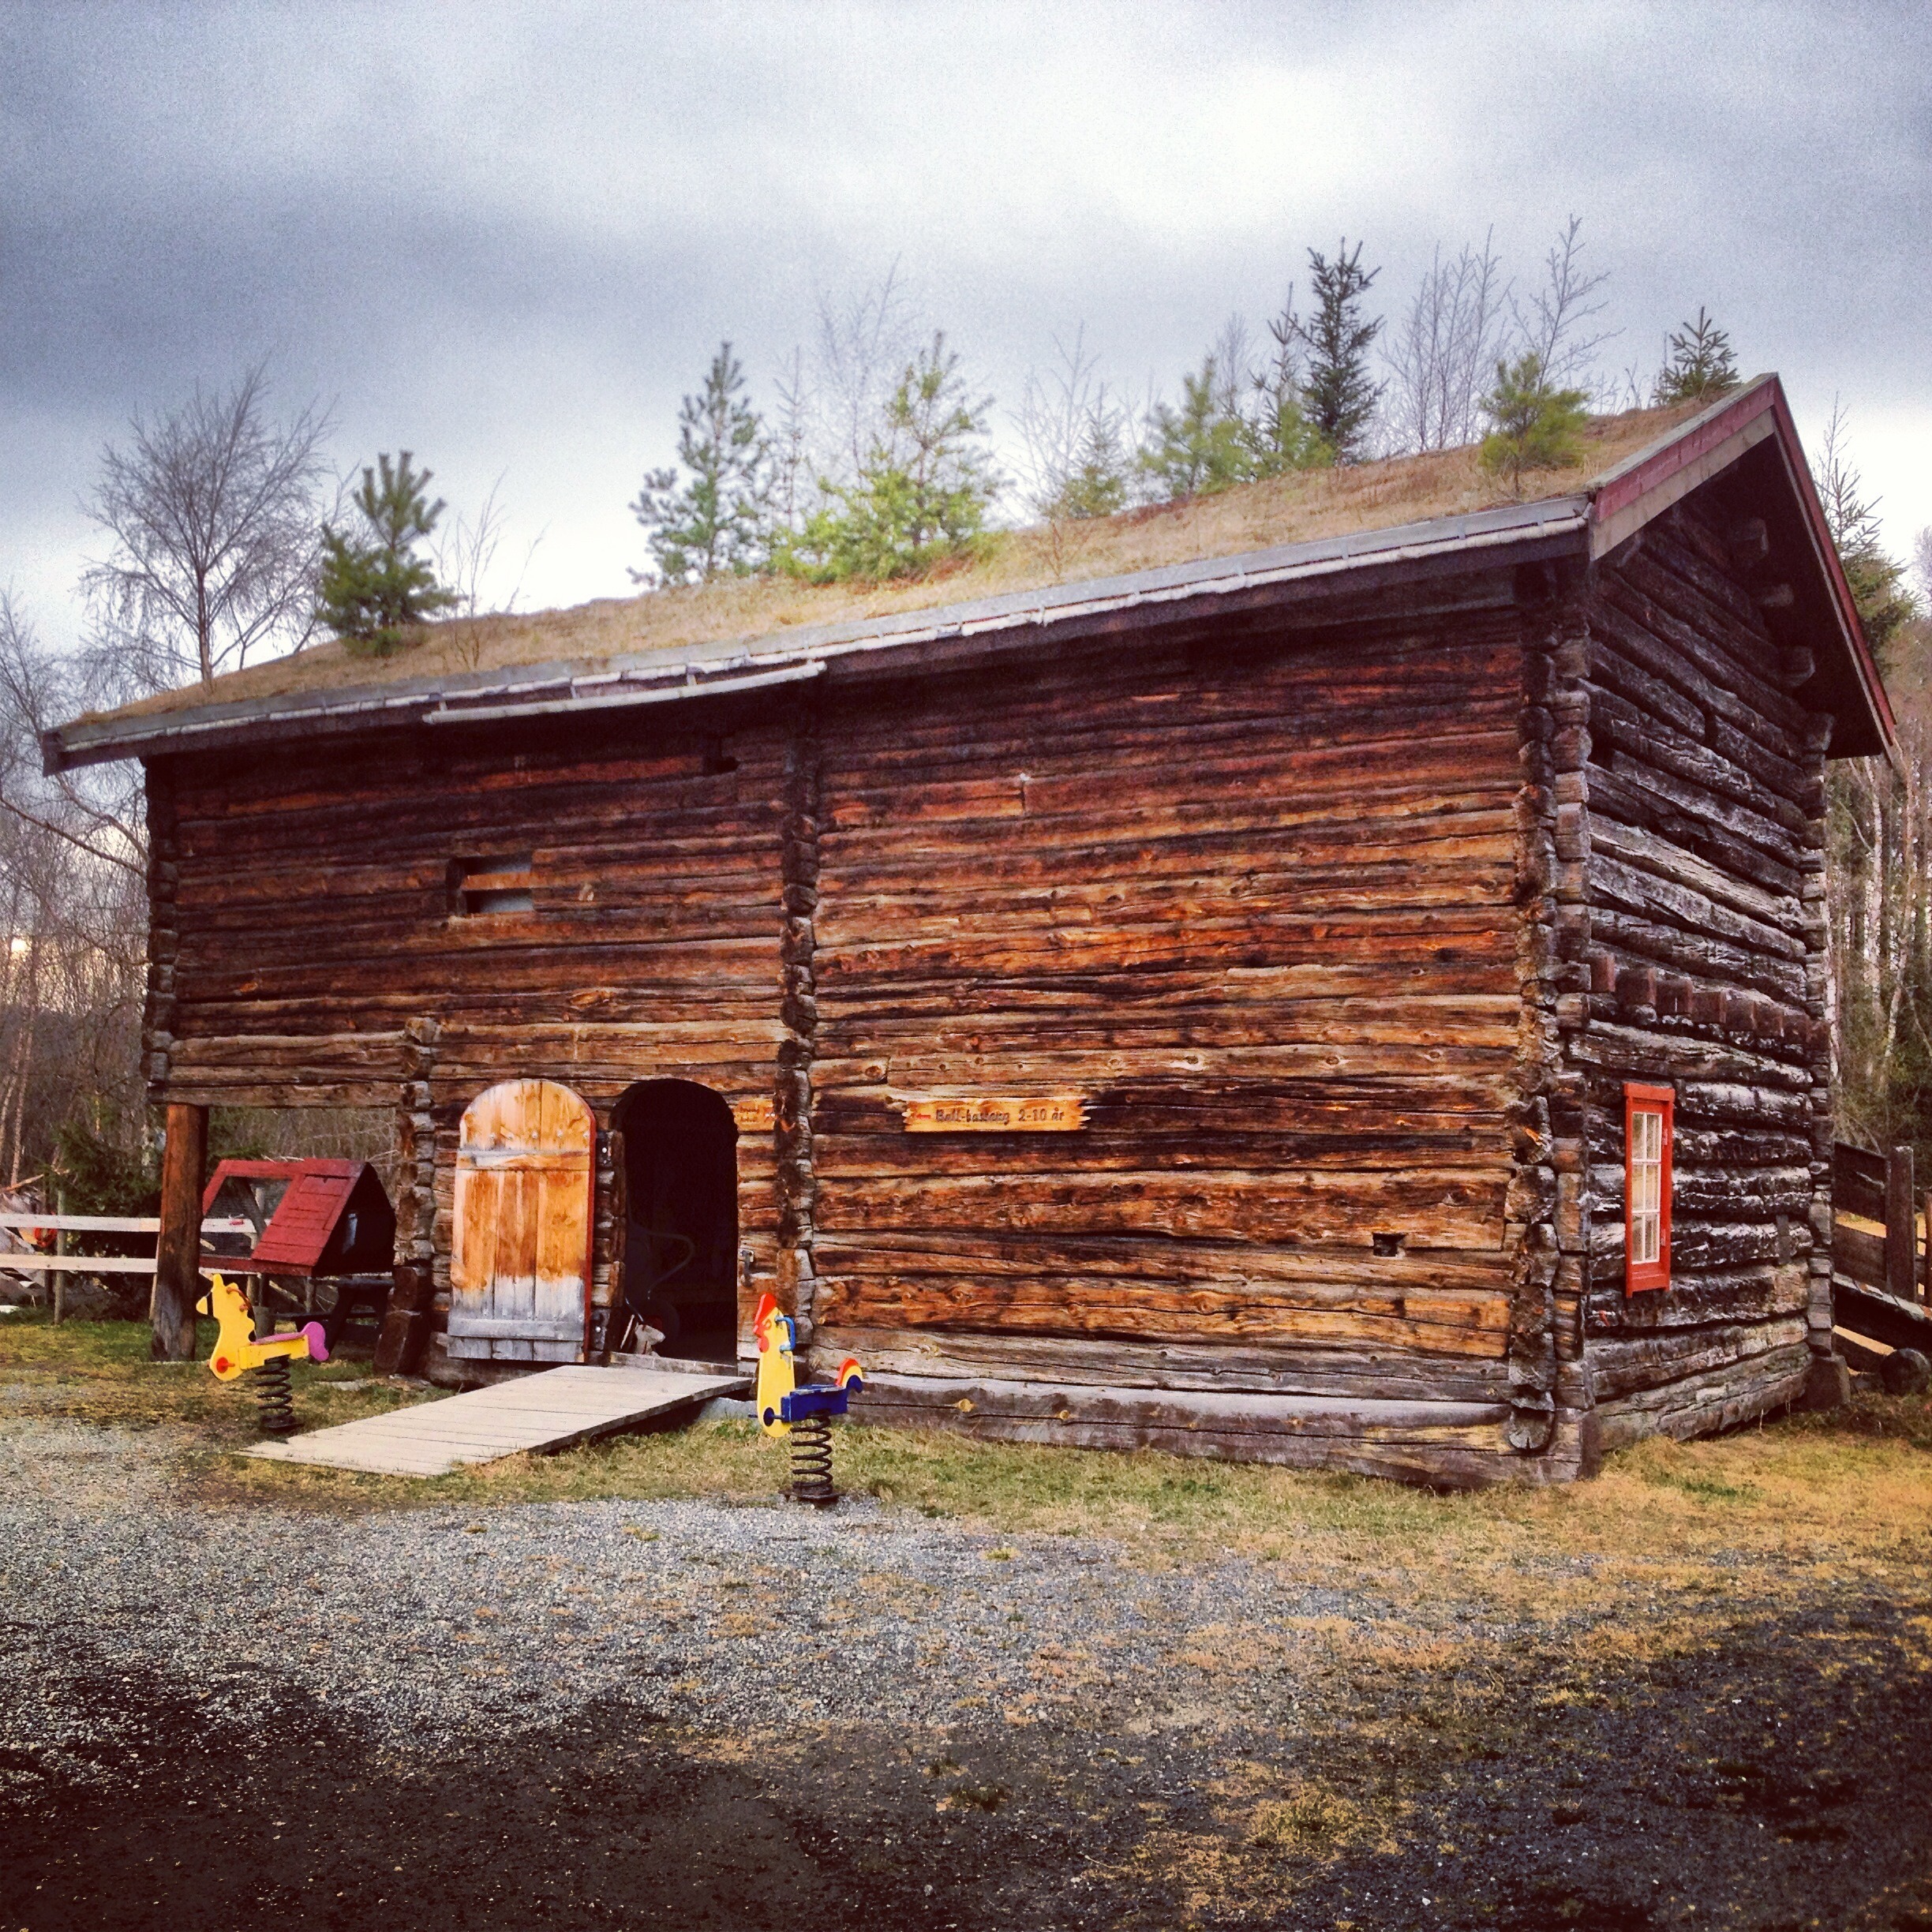
nature, wood, farm, house, building, barn, home, shed, hut, shack, cabin, cottage, wooden, log cabin, viking, norway, scandinavia, rural area